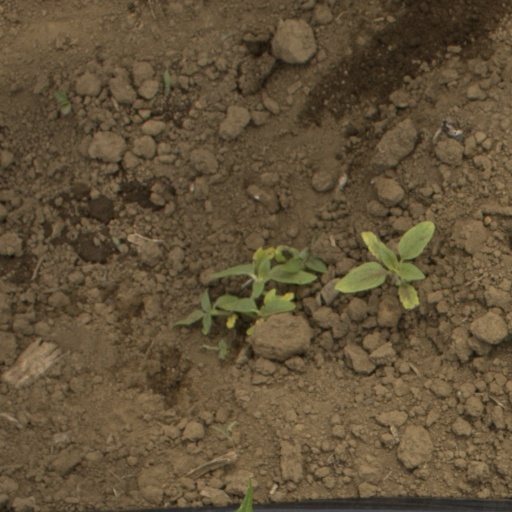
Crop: Jerusalem artichoke